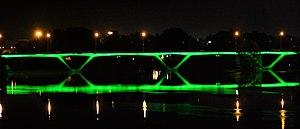
Toulouse (Haute-Garonne, France) - Le pont Saint-Michel de nuit.
Le pont Saint-Michel est un pont traversant la Garonne à Toulouse.